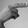
ASL letter: H